Question: What color are all the vases?
Tambaya: Wani launi ne da duka tukwanen furannin?
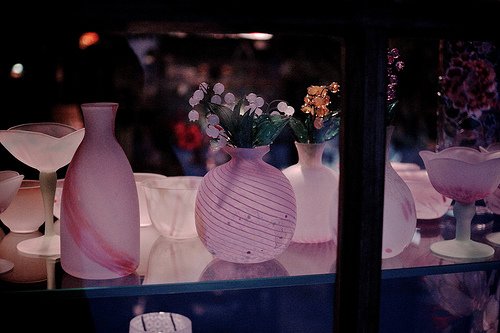
Answer: Pink.
Amsa: Ruwan hoda.